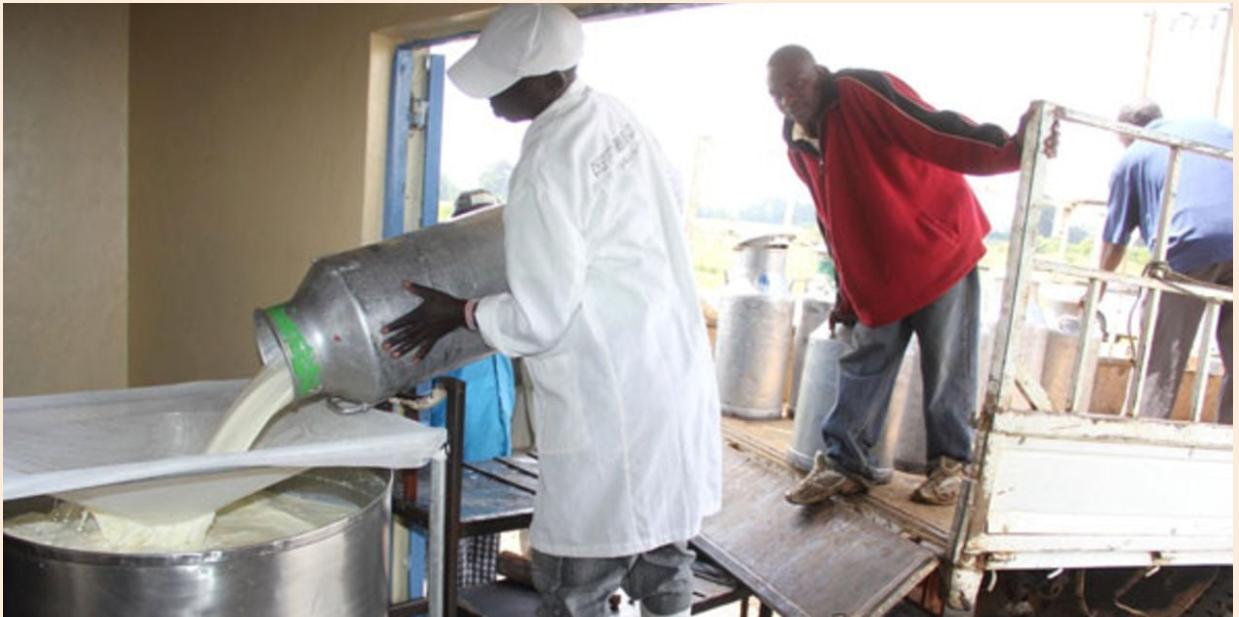
Wanaume wawili wakiwa katika kituo cha kukusanyia maziwa. Mwanamume wa kwanza amevaa koti jeupe na kofia nyeupe akimimina maziwa kutoka kwenye chombo kikubwa cha chuma, kwenda kwenye chombo kingine kikubwa cha kukusanyia maziwa. Mwanamume wa pili amevaa [cs]sweta[cs] nyekundu na suruali ya [cs]jeans[cs]. Amesimama karibu na lori ambalo linaonekana kuwa na mitungi mingine ya maziwa. Inaonyesha mlango wazi na mazingira ya nje.